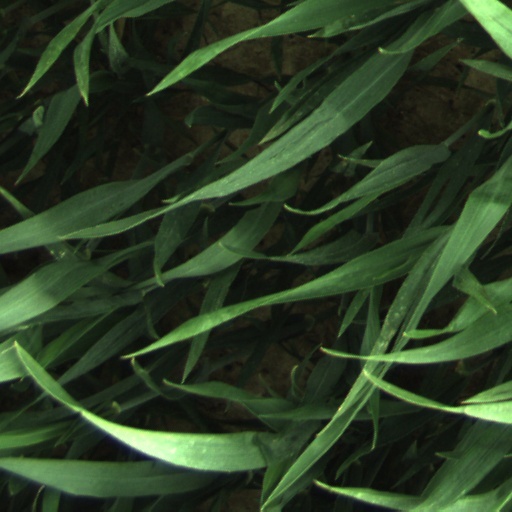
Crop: wheat